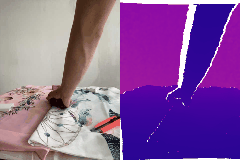
Label: pear